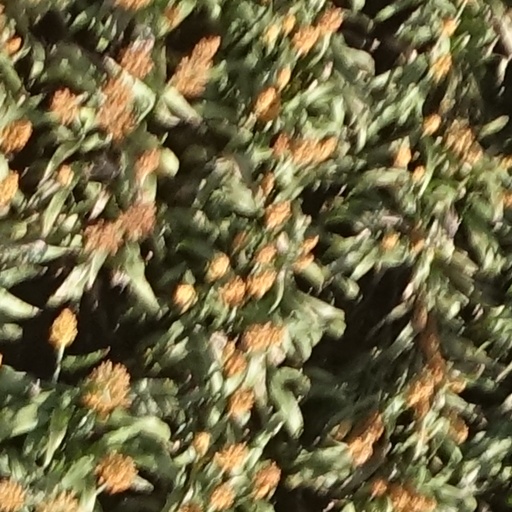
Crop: sorghum